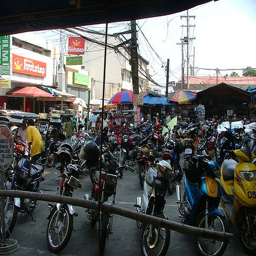
A group of motorcycles parked in front of a building.
Many motorbikes are parked on the side of a city street.
THERE AREA A LOT OF MOTOR BIKES THAT ARE PARKED
A lot of motorcycles parked outside market stalls.
LOTS OF MOTORCYCLES LINED UP IN SEVERAL ROWS